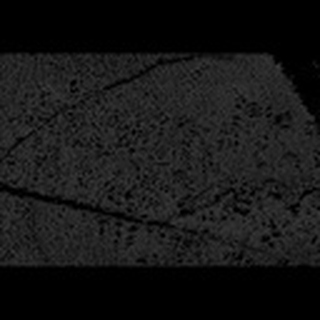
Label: cotton_aphids